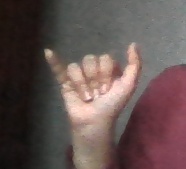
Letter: ya